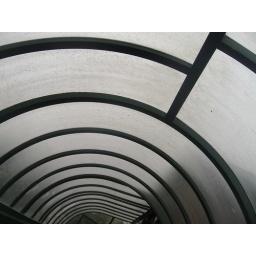
this is the roof of the tunnel/bridge to the train station in winsor rather abstract.